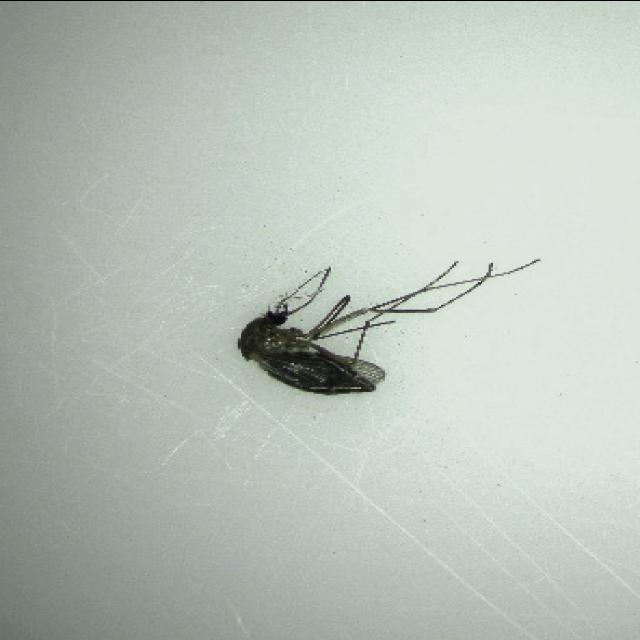
Species: culex_tritaeniorhynchus